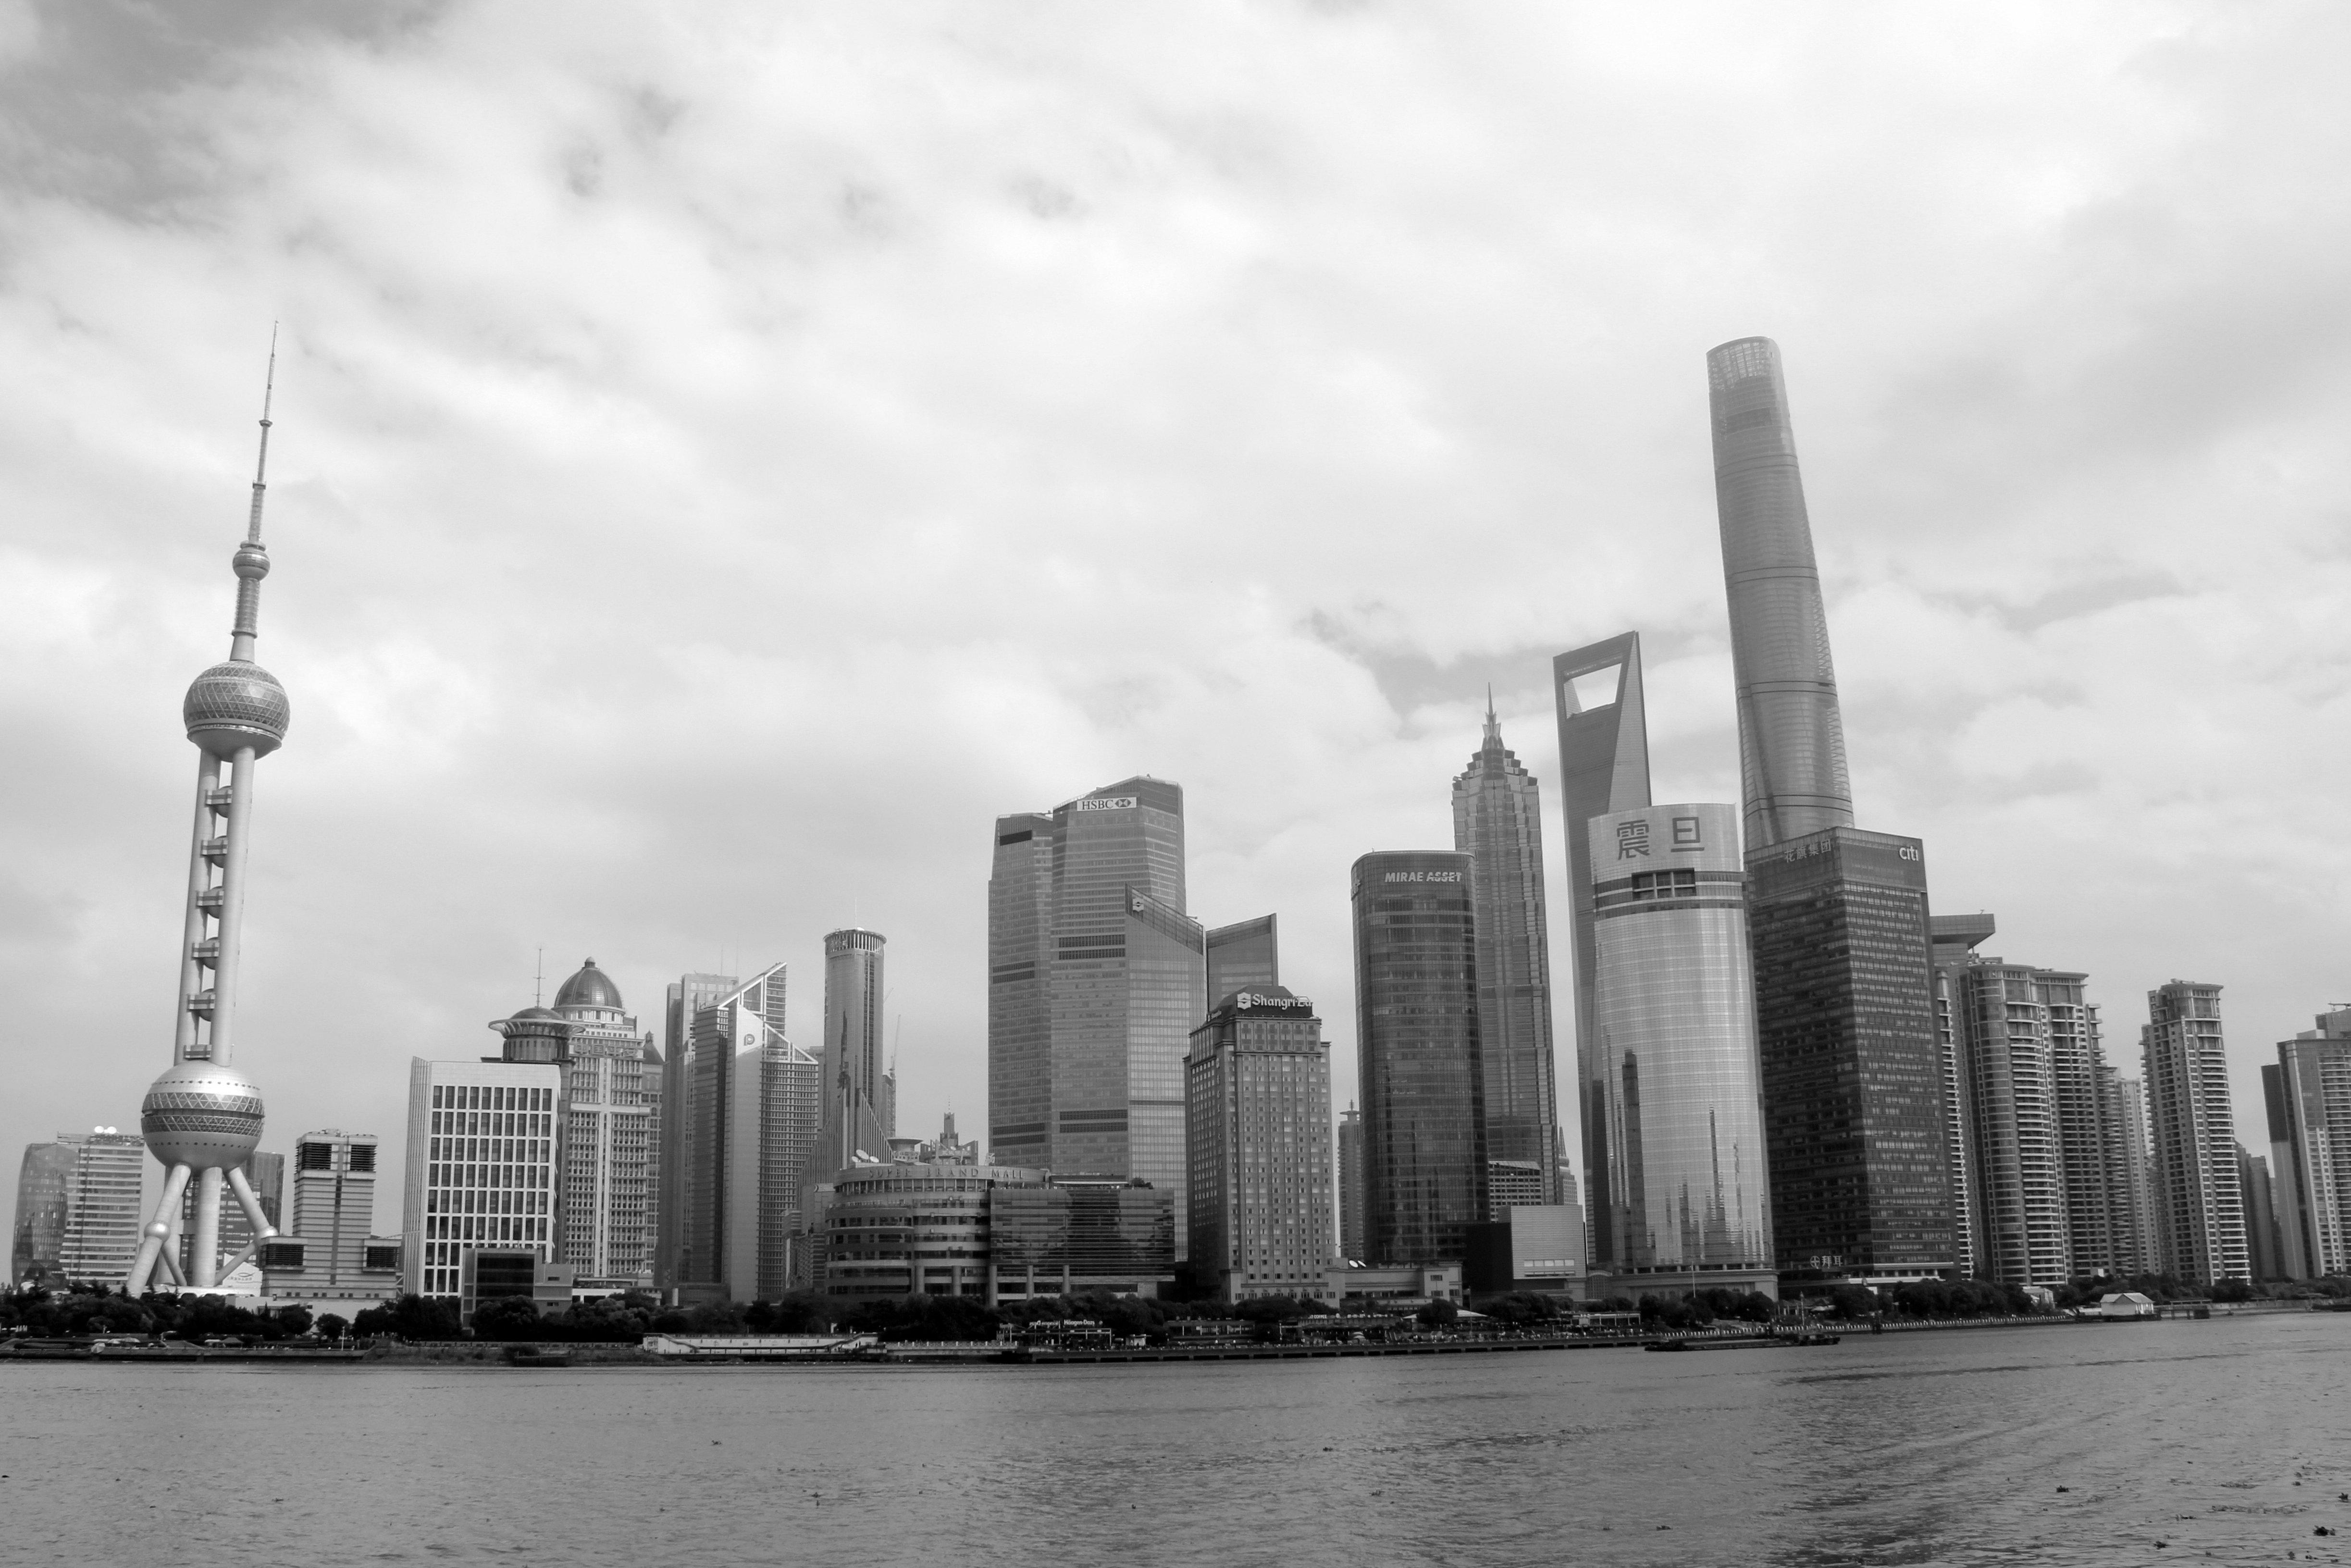
horizon, black and white, sky, skyline, photography, city, skyscraper, urban, river, cityscape, downtown, asia, landmark, port, monochrome, tower block, skyscrapers, buildings, shanghai, china, metropolis, high rises, urban area, monochrome photography, geographical feature, atmospheric phenomenon, human settlement, metropolitan area